Augustus

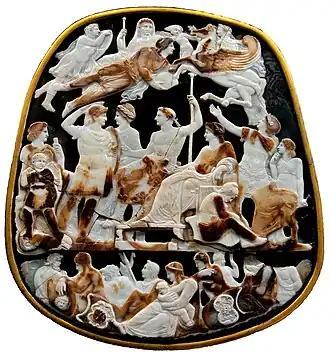
The deified Augustus hovers over Tiberius and other Julio-Claudians in the Great Cameo of France.

A final reason for the second settlement was to give the principate constitutional stability and staying power in case something happened to Princeps Augustus. His illness of early 23 BC and the Caepio conspiracy showed that the regime's existence hung by the thin thread of the life of one man, Augustus himself, who had several severe and dangerous illnesses throughout his life. If he were to die from natural causes or fall victim to assassination, Rome could be subjected to another round of civil war. The memories of Pharsalus, the Ides of March, the proscriptions, Philippi, and Actium, barely twenty-five years distant, were still vivid in the minds of many citizens. Proconsular imperium was conferred upon Agrippa for five years, similar to Augustus's power, in order to accomplish this constitutional stability. The exact nature of the grant is uncertain but it probably covered Augustus's imperial provinces, east and west, perhaps lacking authority over the provinces of the Senate. That came later, as did the jealously guarded tribunicia potestas. Augustus's accumulation of powers was now complete.